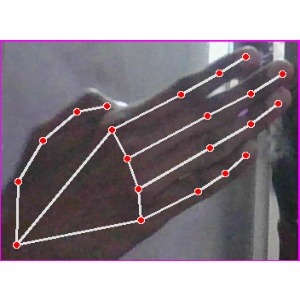
अक्षर: घ